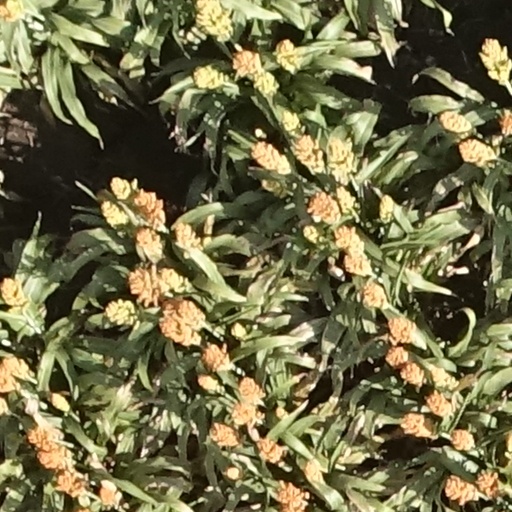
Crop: sorghum